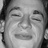
Emotion: happy